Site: brandenburg
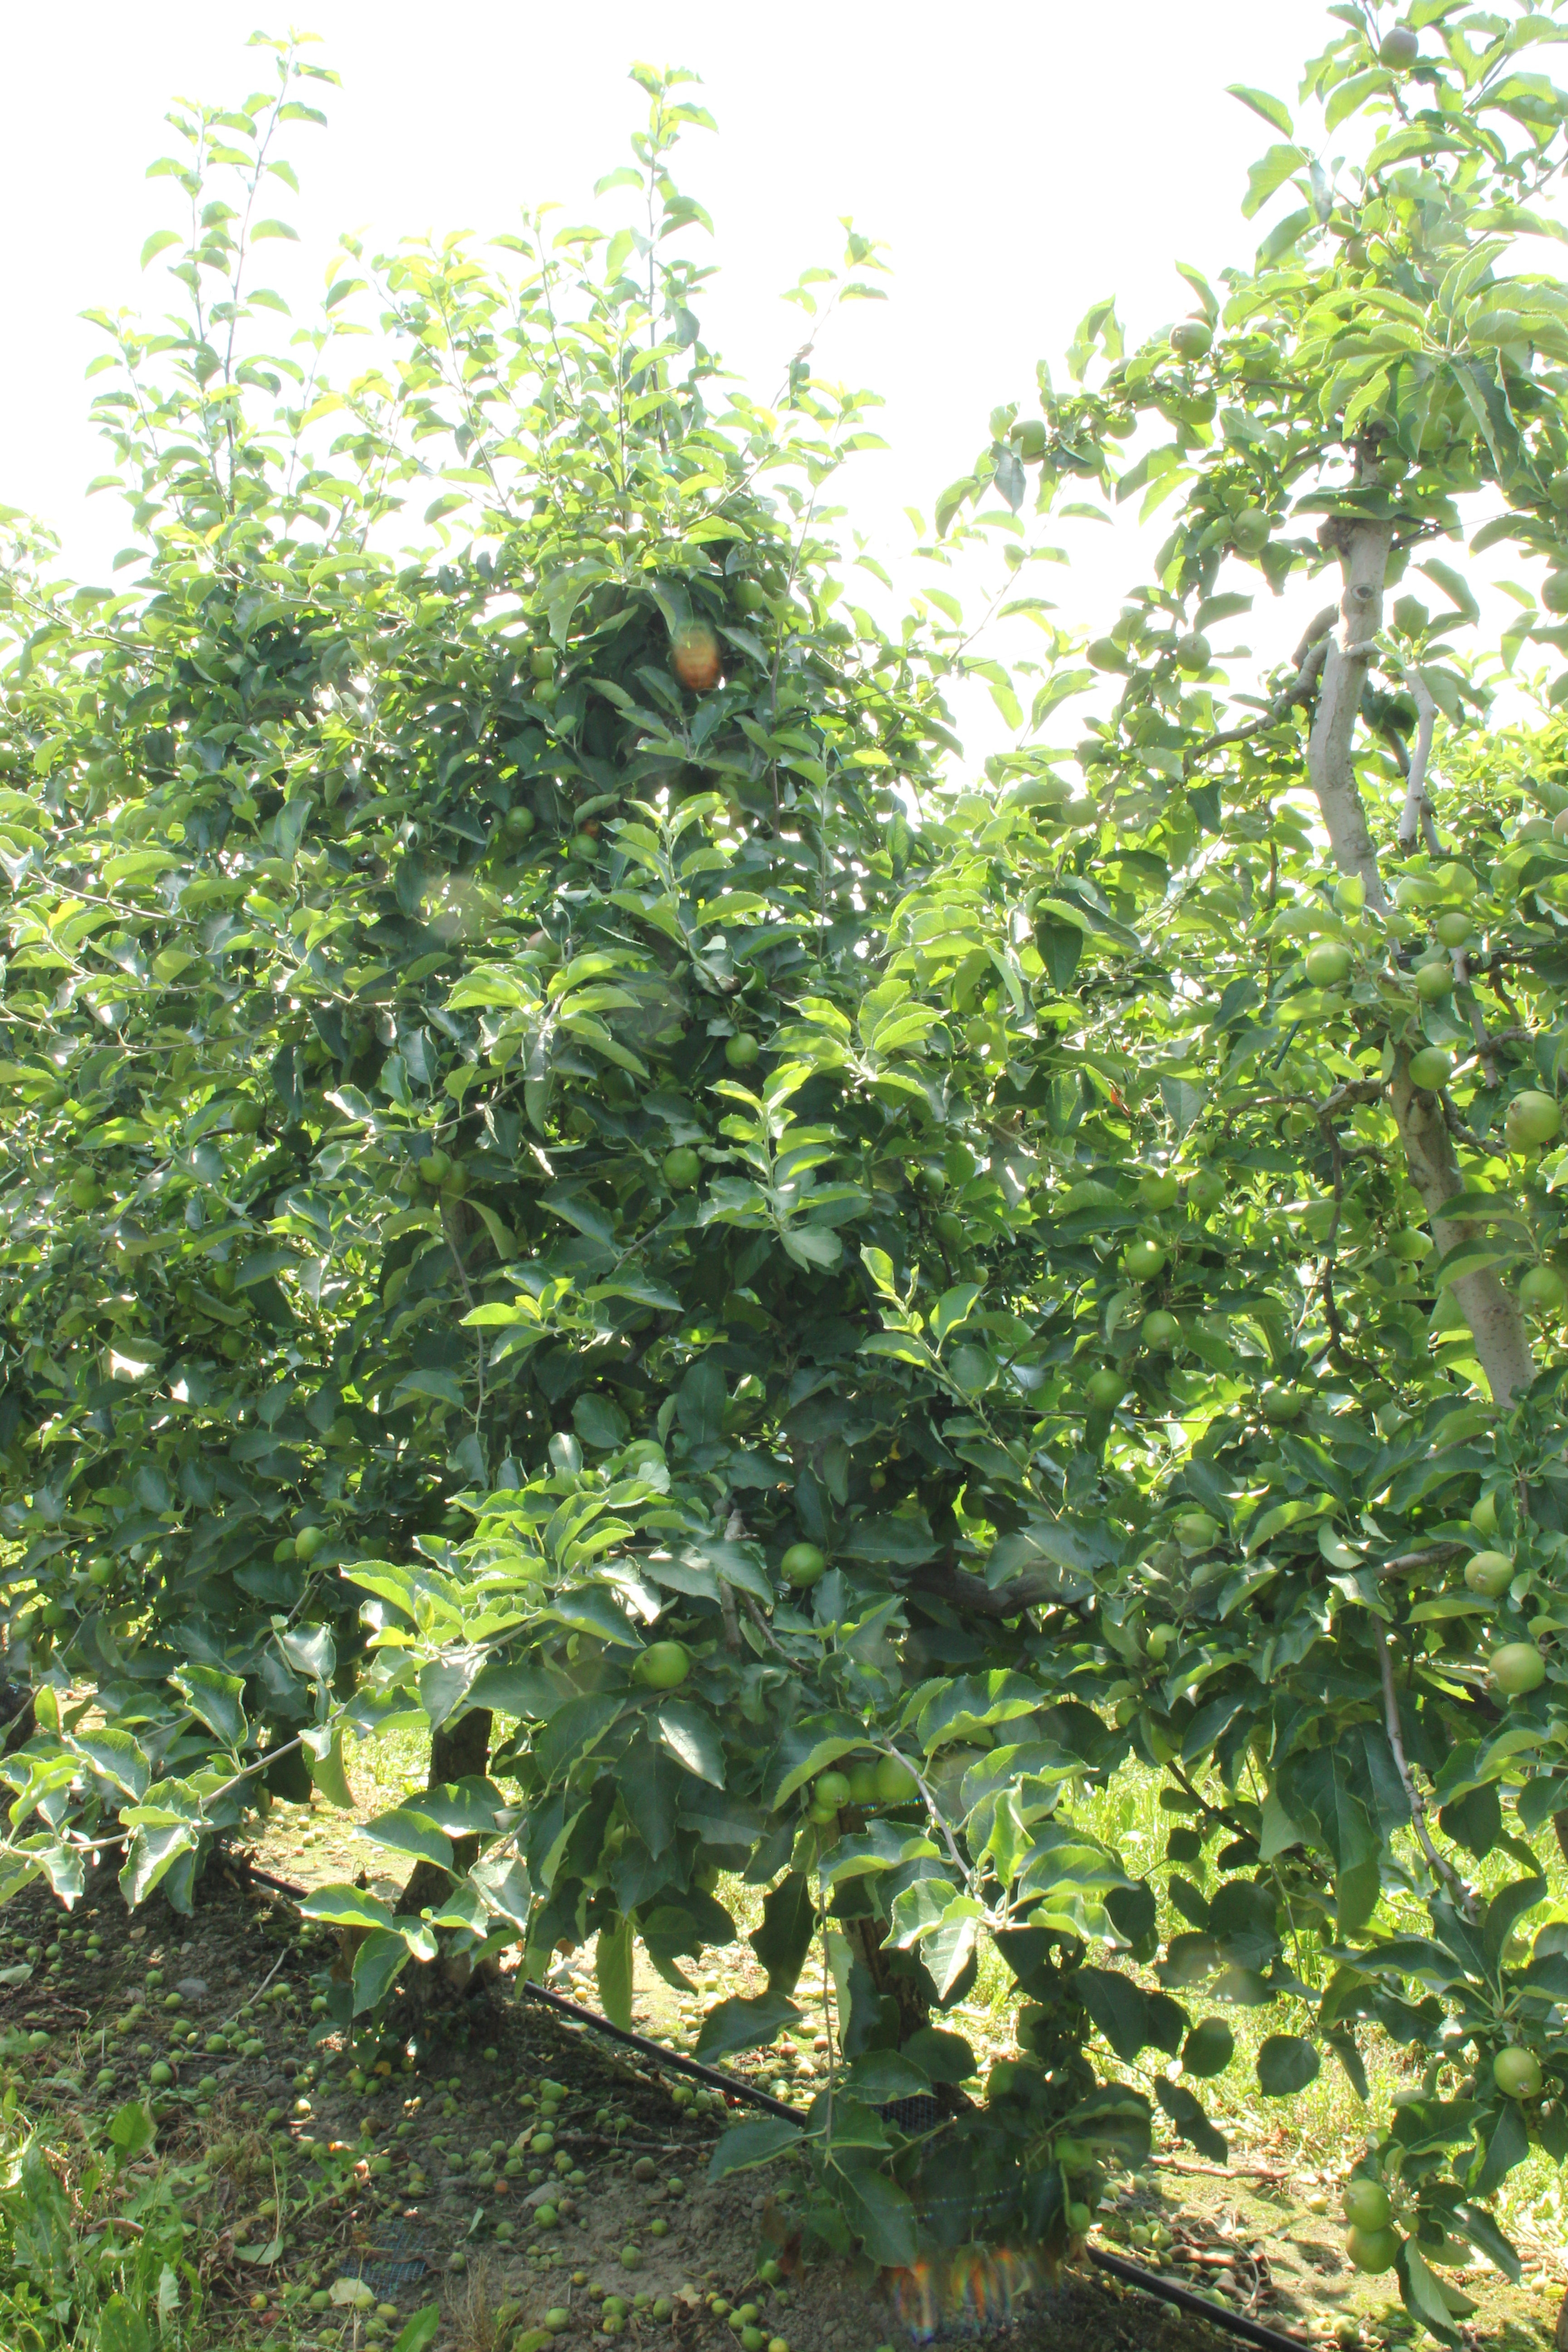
Growth stage (BBCH 74): Development of fruit